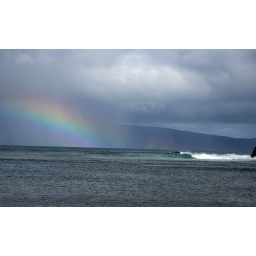
As the storm clouds clear over Honolua Bay.